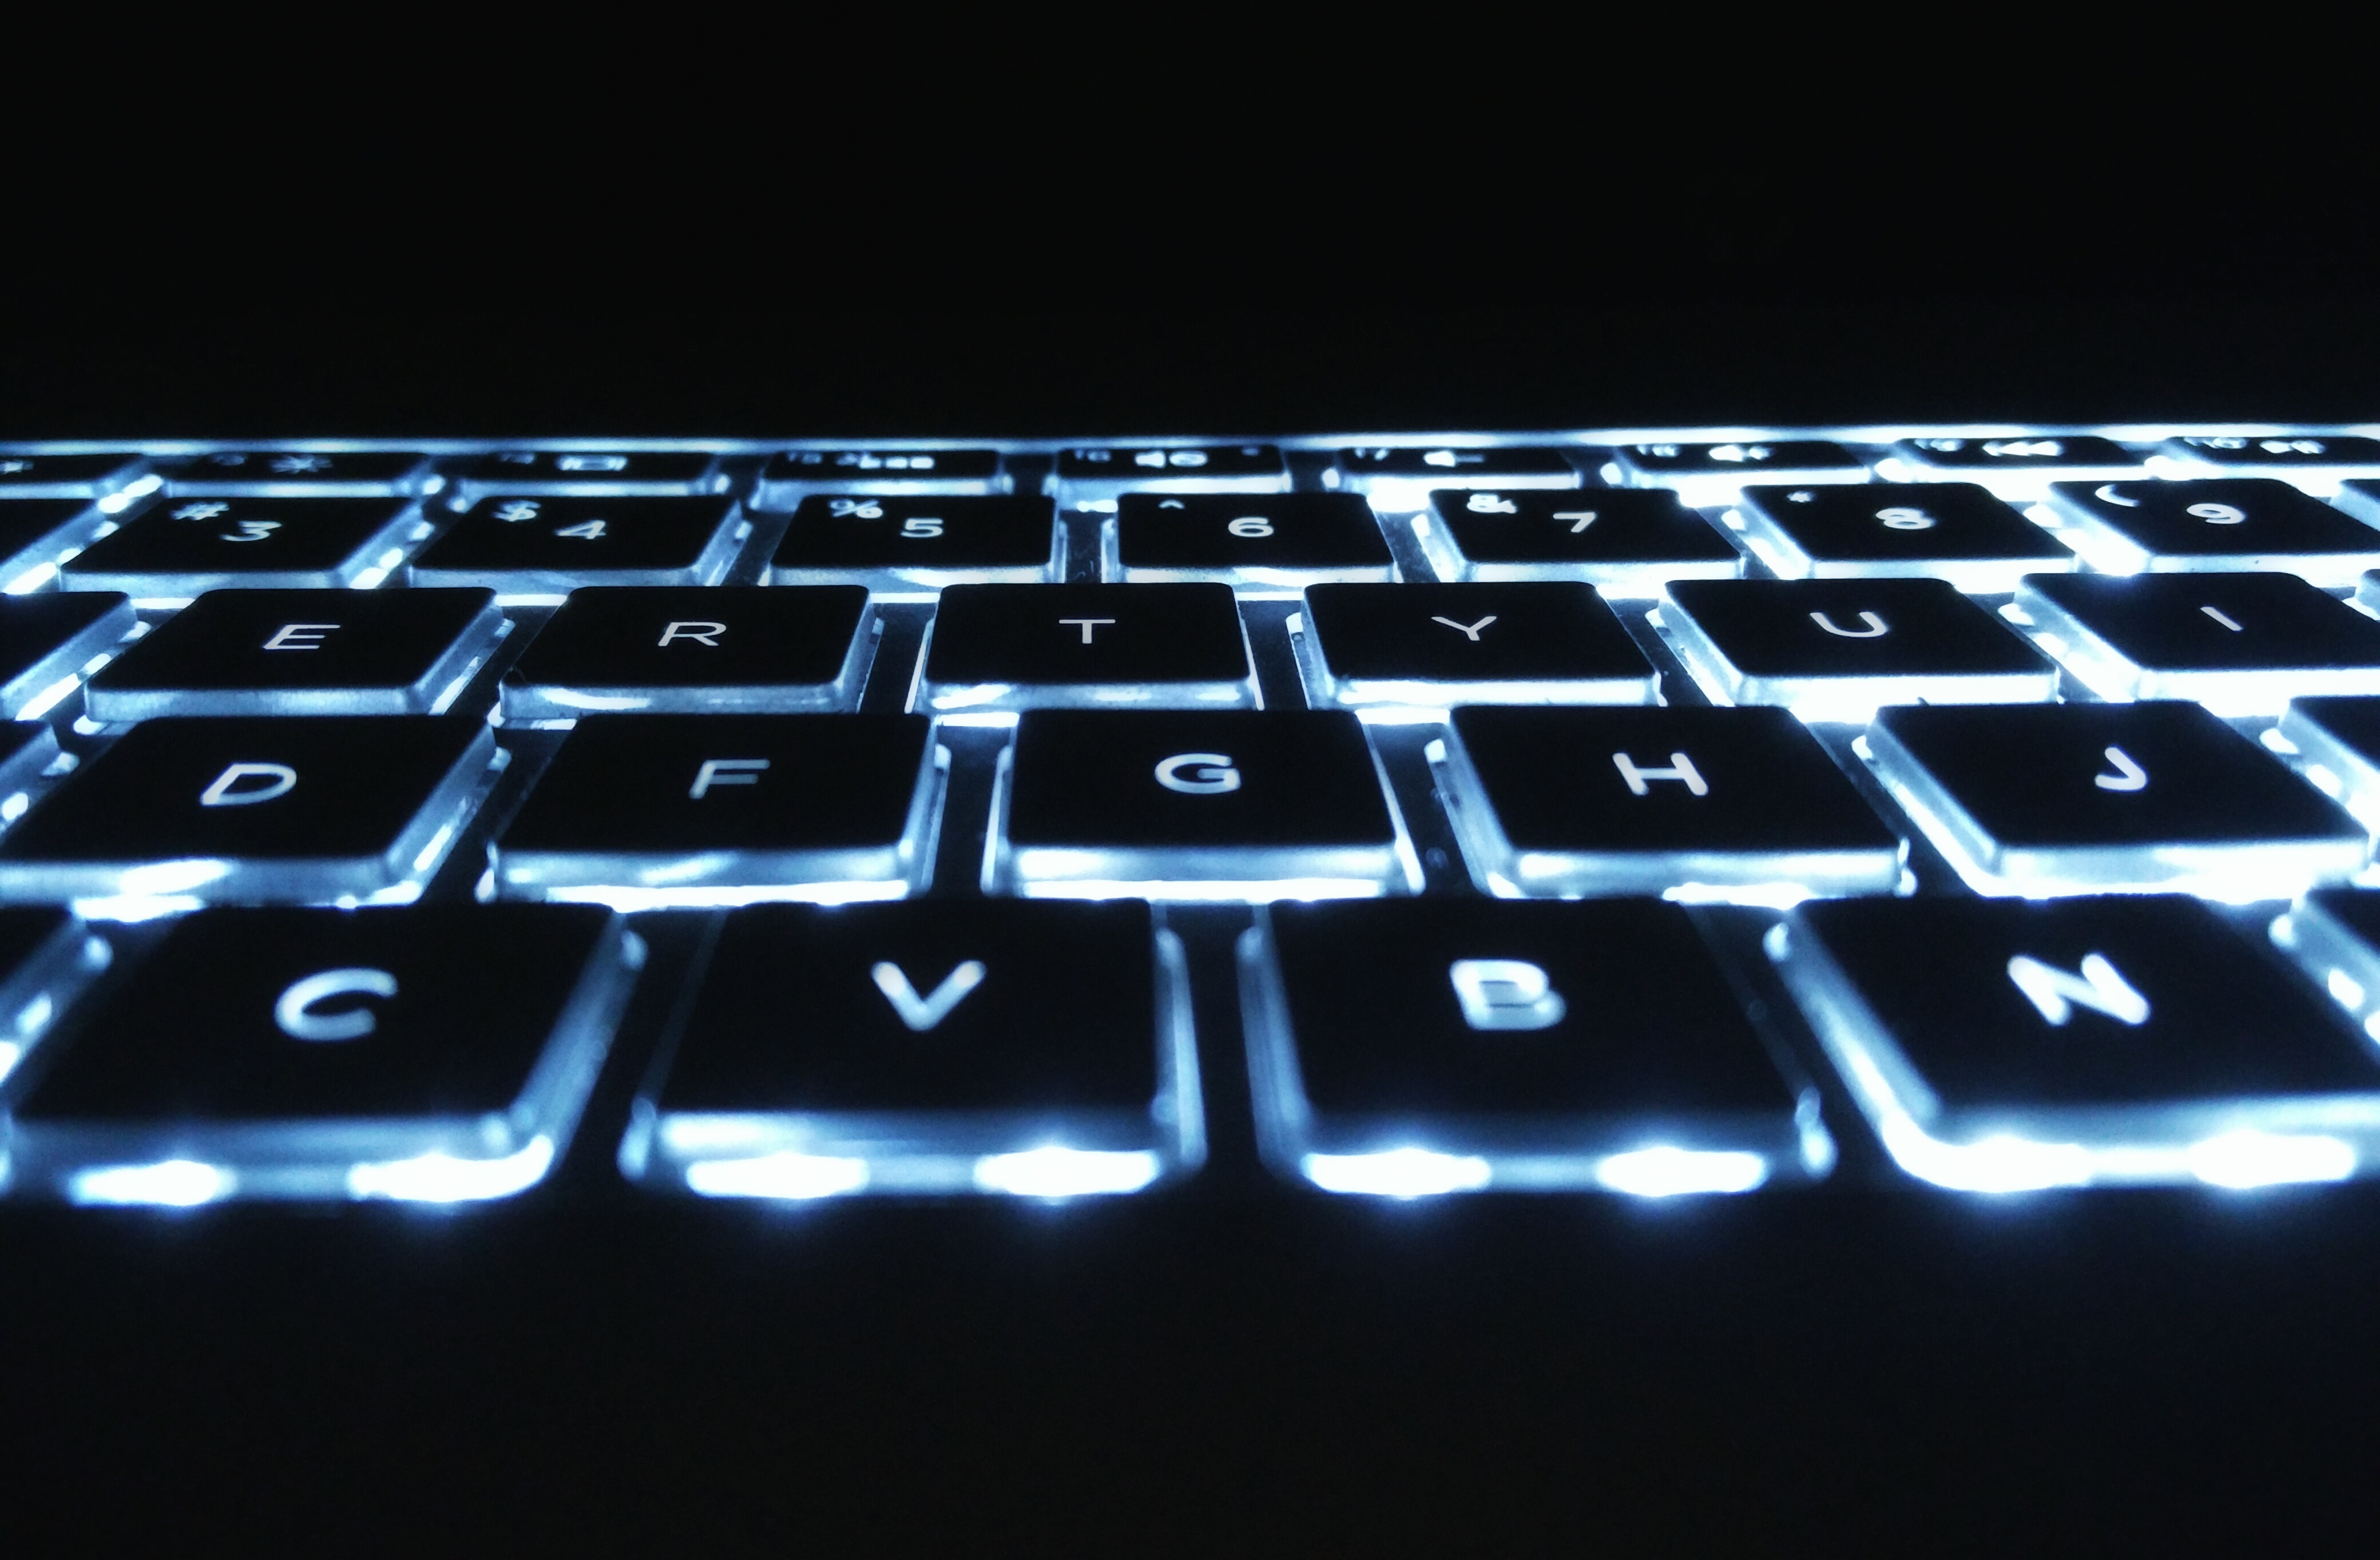
light, keyboard, technology, number, line, macro, blue, font, lights, backlit, shape, multimedia, computer keyboard, electronic device, musical keyboard, display device